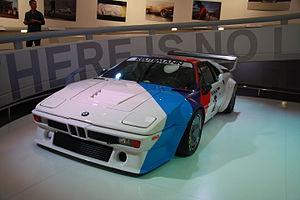
La BMW M1 ou BMW E26 est une voiture de sport GT du constructeur automobile allemand BMW-BMW M. Produite de 1978 à 1981, elle est, de par son palmarès en compétition, malgré son échec commercial, une des voitures de sport les plus mythiques de son temps.